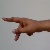
The image shows a hand gesture representing the letter 'P' in Indian Sign Language.